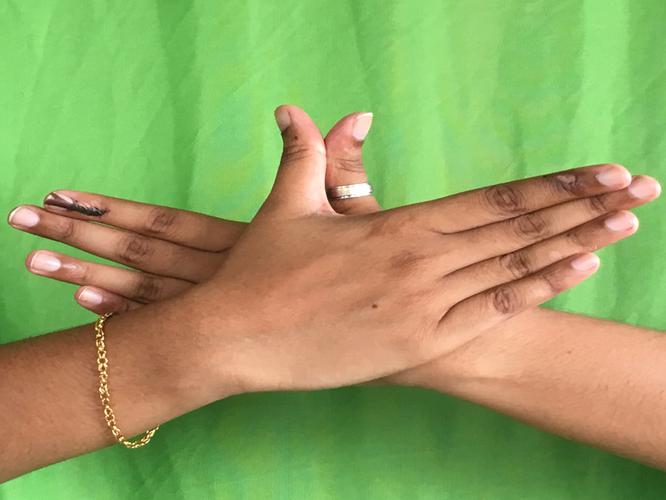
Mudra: Garuda
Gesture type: double_hand